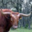
Label: cattle